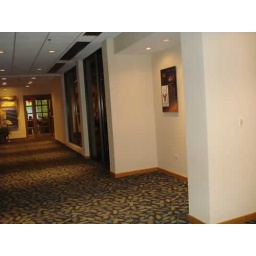
Hallway outside breakout sessions on registration floor. Snack breaks can be on tables in the wall spaces.